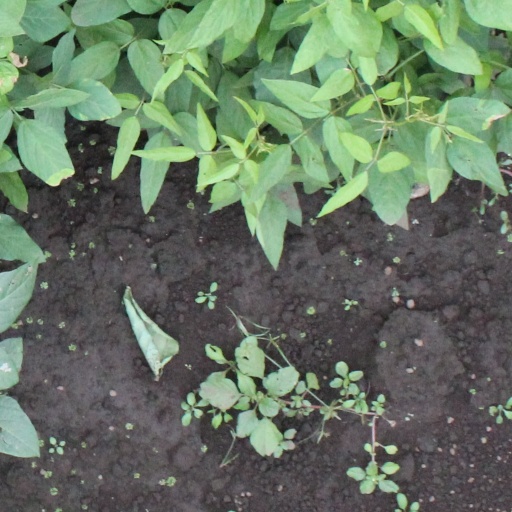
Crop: soybean